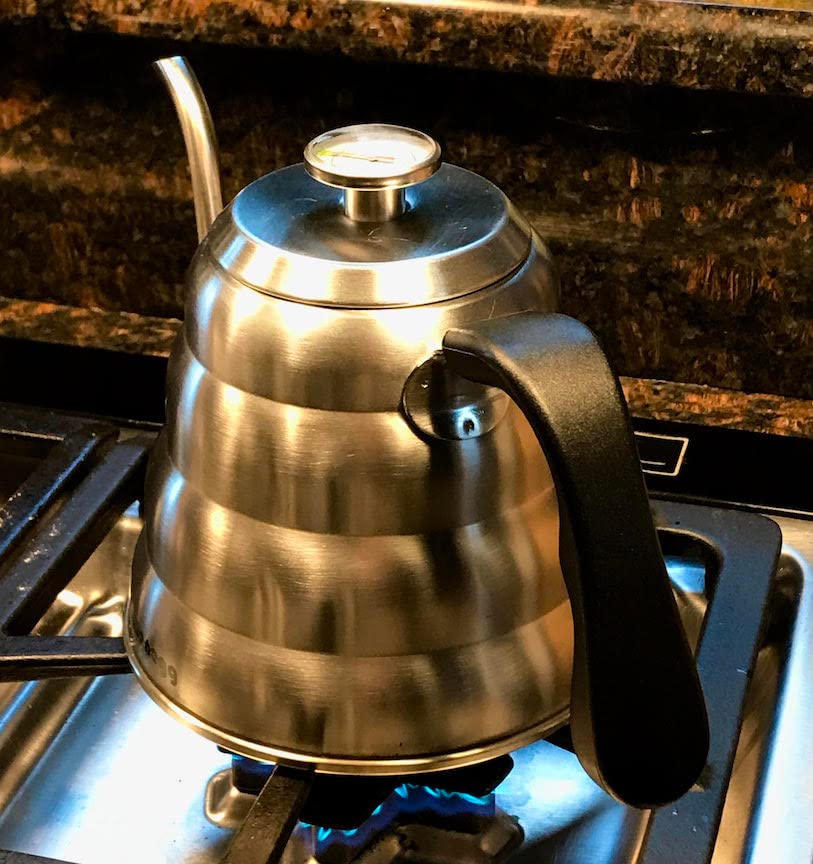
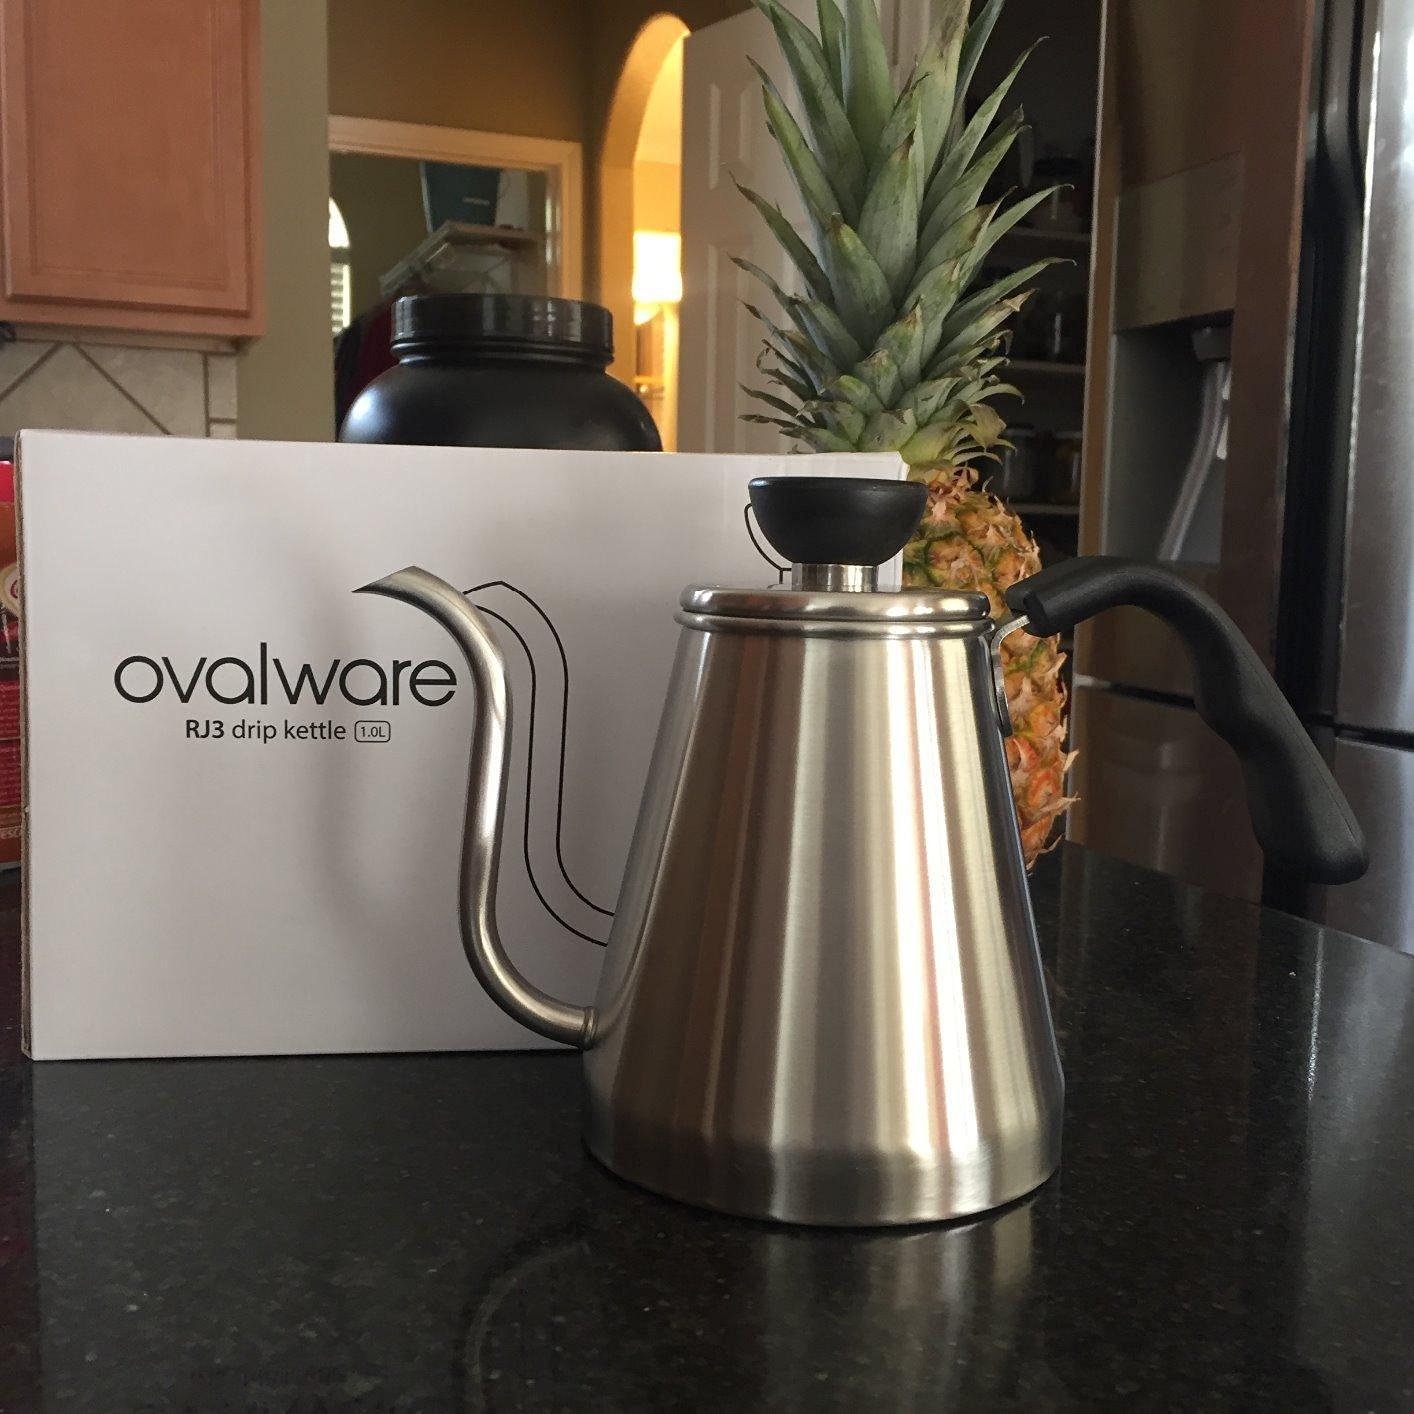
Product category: items_kettle
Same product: no